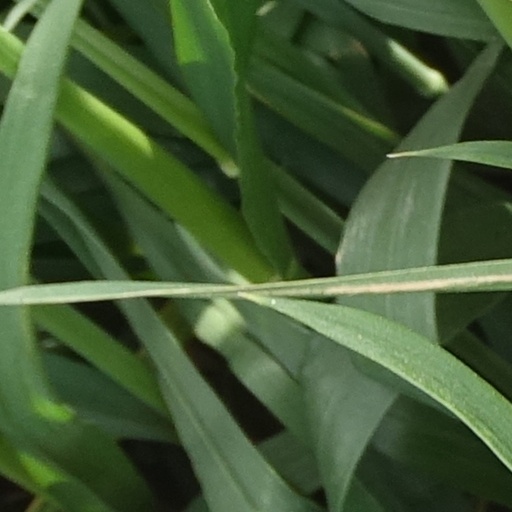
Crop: wheat